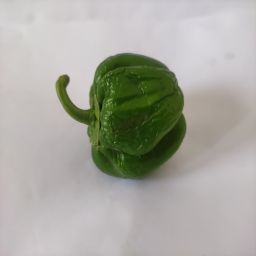
Crop: Bell Pepper
Quality: Ripe